The Cookie Carnival

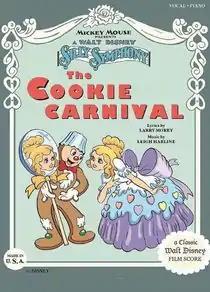

The Cookie Carnival is an animated short film produced by Walt Disney Productions and originally released as part of the "Silly Symphonies" series on May 25, 1935. It is a Cinderella story involving a cookie girl who wishes to be queen at the cookie carnival, and a homage to the Atlantic City boardwalk parade and bathing beauty contest (what eventually became the Miss America pageant) of the 1920s and 1930s. In accordance with the claim in "Film Superlist: 1894-1939", the film is in the public domain as its copyright was not renewed.. The depiction of "Miss Licorice" was left in the film despite being a racial stereotype. The film release in 1935 was at a time when there was less public awareness that these kinds of racial stereotypes were offensive to Black Americans. Walt Disney did not begin censoring offensive racial stereotypes until the late 1940s.